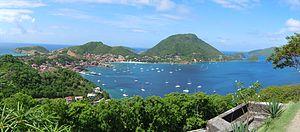
Baie des Saintes depuis le Fort Napoléon des Saintes
Le climat de la Guadeloupe bénéficie d’un climat tropical, tempéré par les influences maritimes.
Cet article vise à donner une liste exhaustive des colonies et possessions françaises au cours de l'Histoire, quel que soit leur statut.